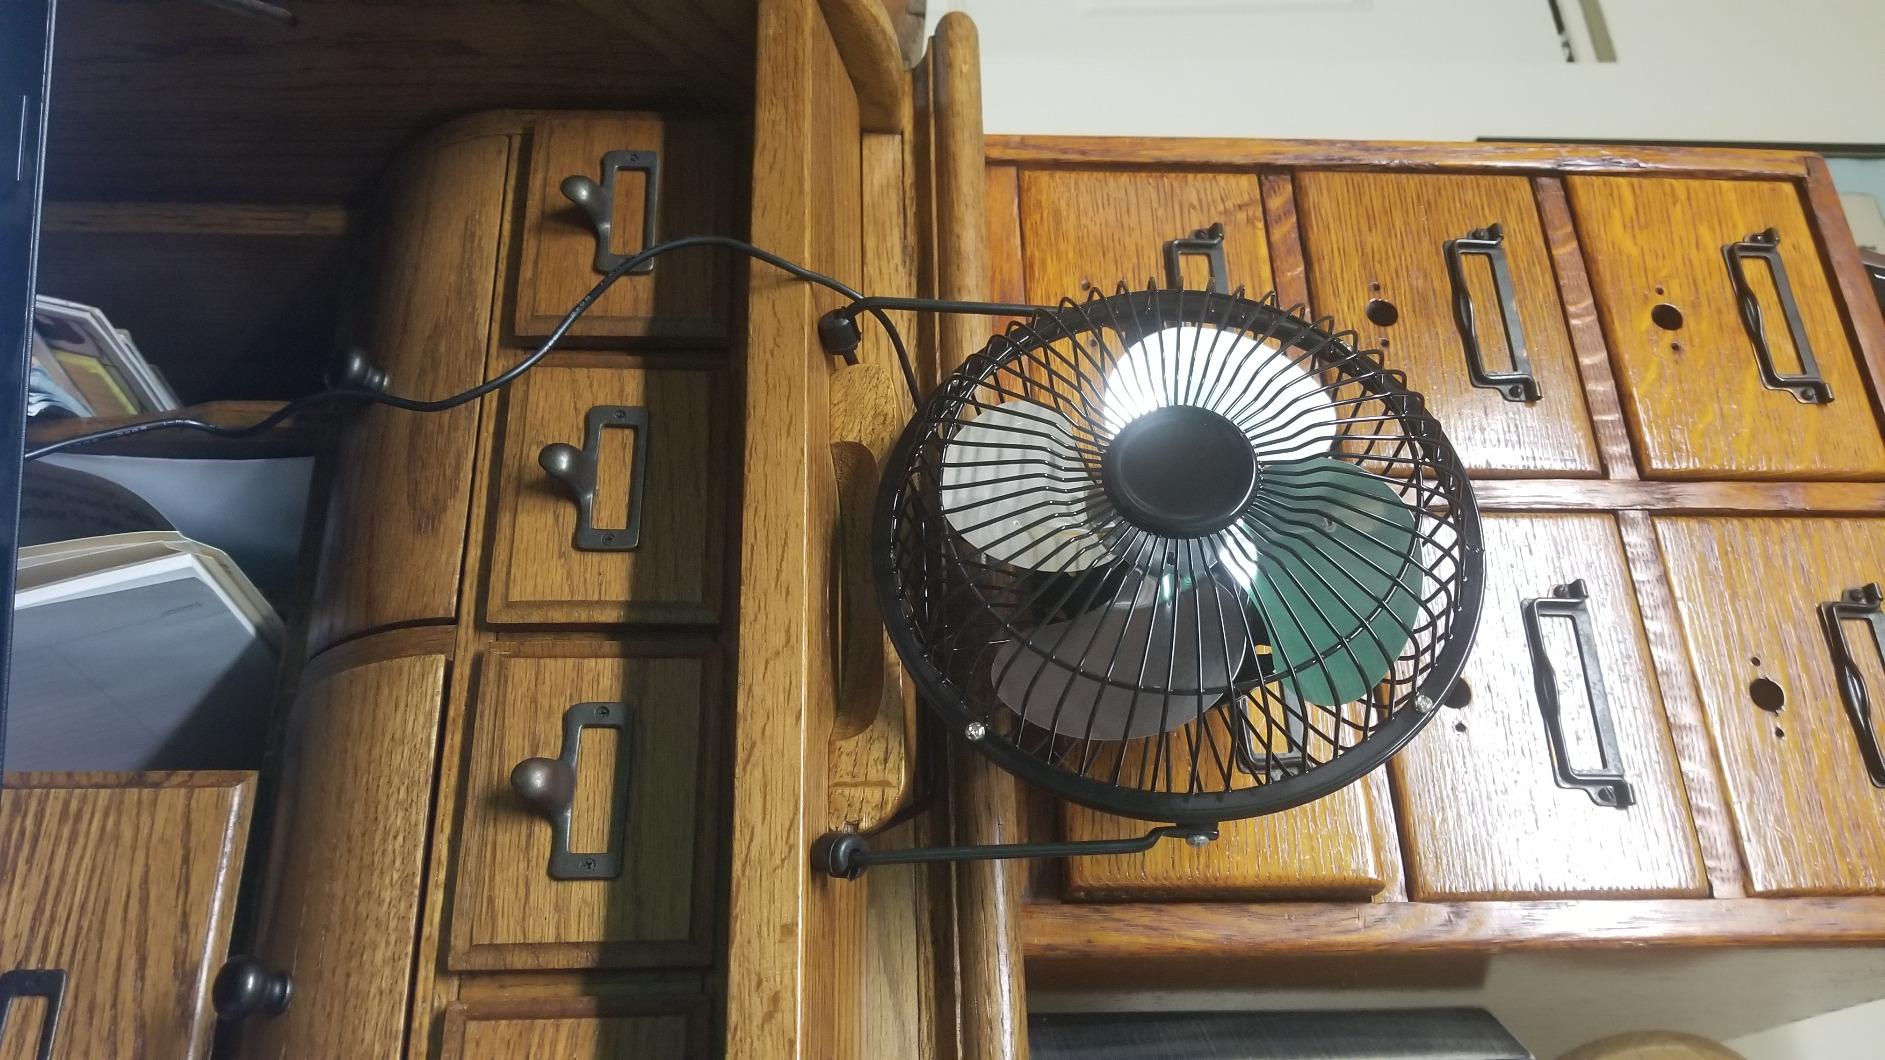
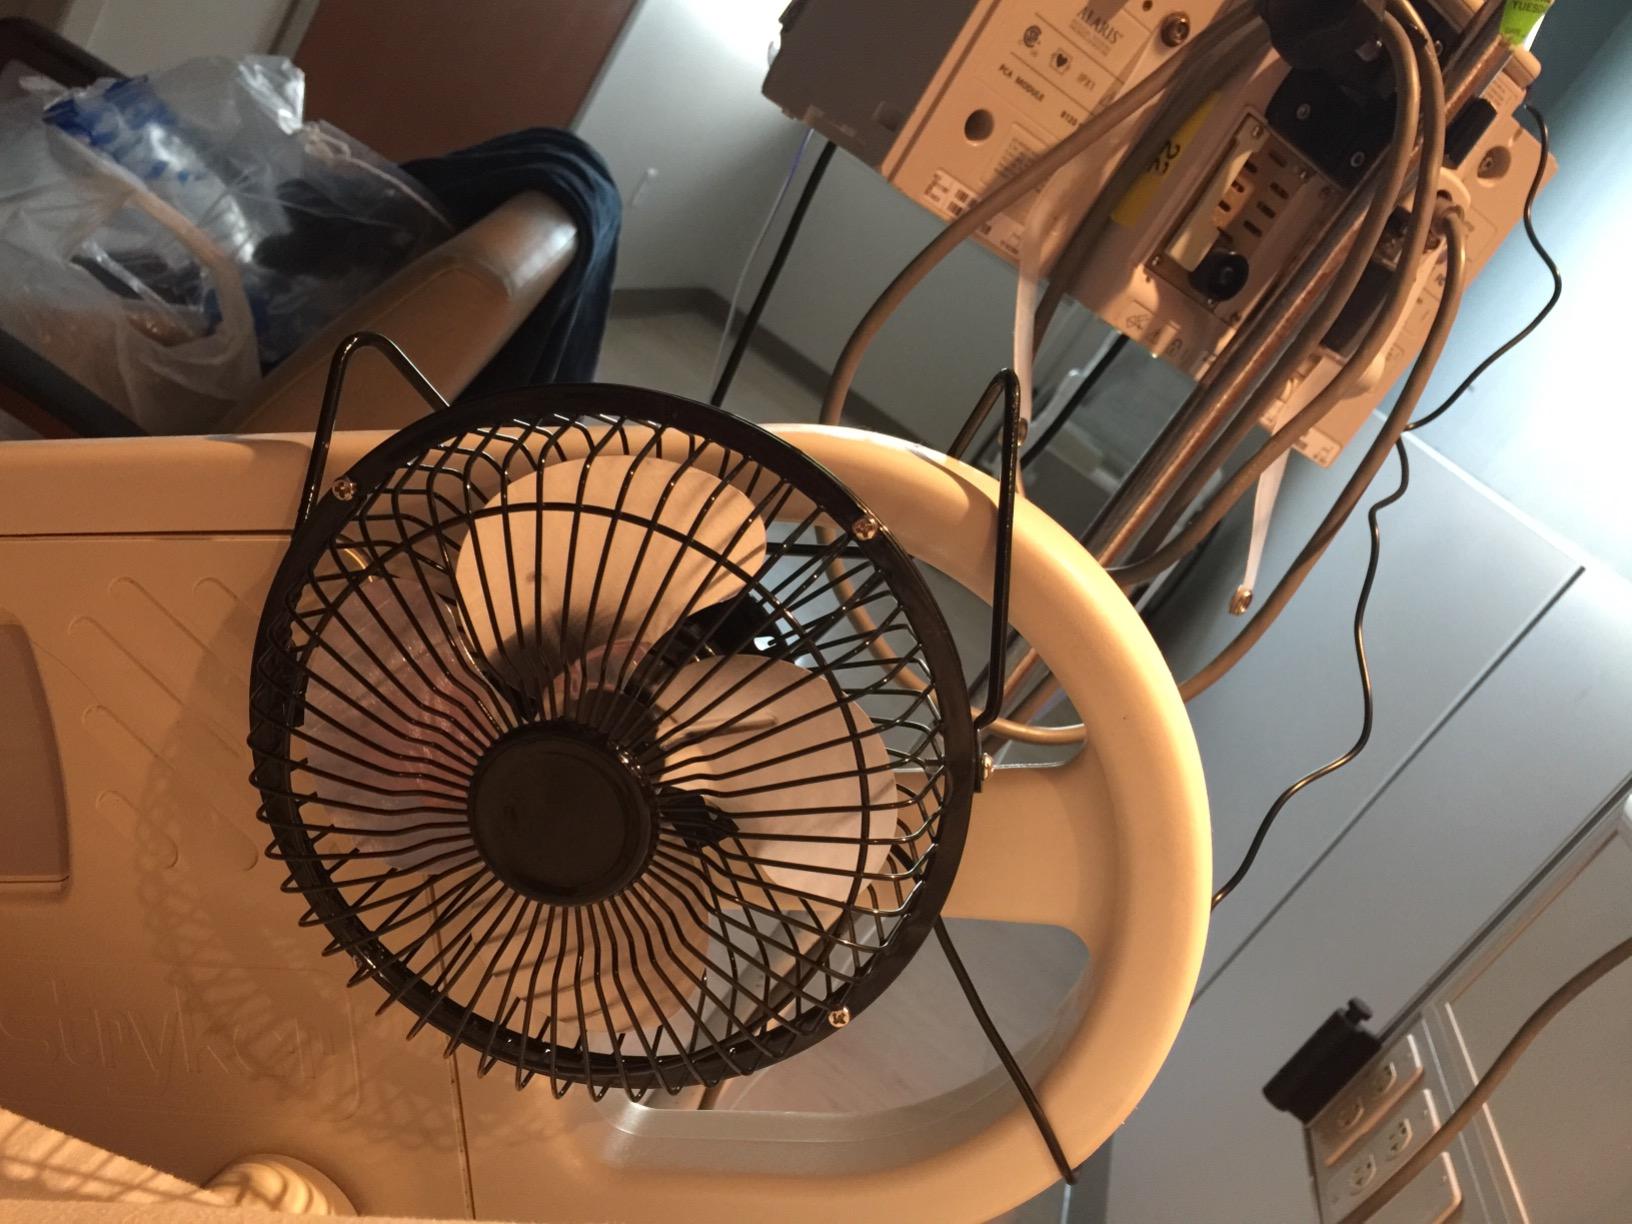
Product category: fan
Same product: yes